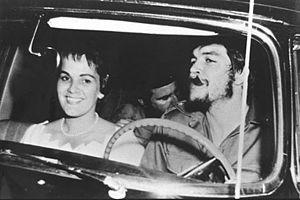
Ernesto Guevara, plus connu comme « Che Guevara » [ ʃe ɡevara] ou « le Che », né le 14 juin 1928 à Rosario en Argentine et mort exécuté le 9 octobre 1967 à La Higuera en Bolivie, à l'âge de 39 ans, est un révolutionnaire marxiste-léniniste et internationaliste argentin ainsi qu'un homme politique d'Amérique latine. Il a notamment été un dirigeant de la révolution cubaine, qu'il a théorisée et tenté d'exporter, sans succès, vers le Congo puis la Bolivie où il trouve la mort.
Aleida March est une personnalité cubaine connue pour avoir été la seconde épouse de Che Guevara avec lequel elle a eu quatre enfants. Elle préside le Centro de Estudios Che Guevara et détient les droits d'auteur de Che Guevara, comprenant certains textes inédits.